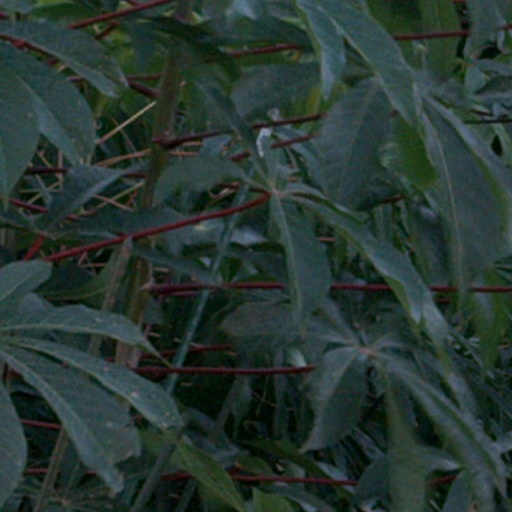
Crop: cassava